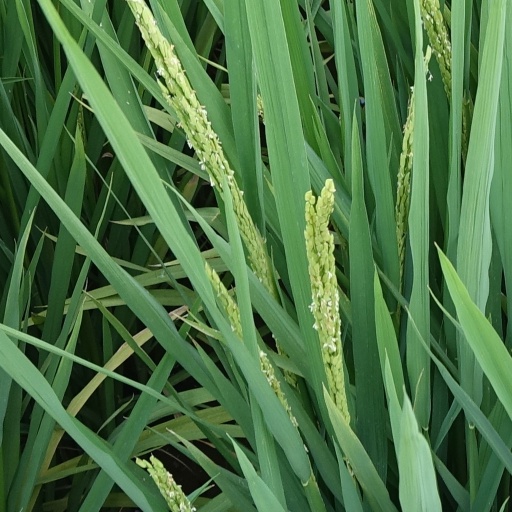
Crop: rice